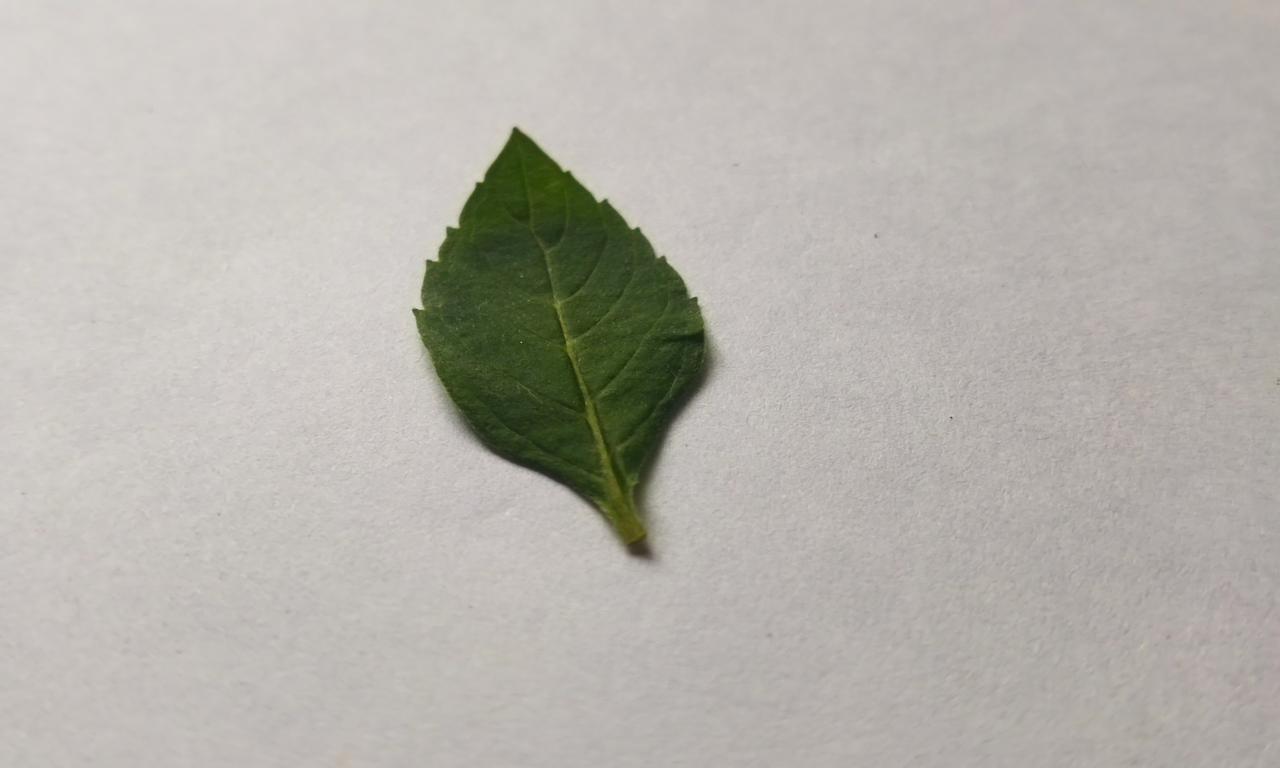
Label: Fresh